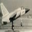
Label: airplane